Battle of Mount Zion Church

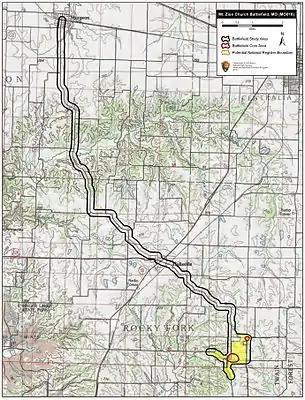
Map of Mount Zion Church Battlefield core and study areas by the American Battlefield Protection Program.

On December 28 at about 2 a.m., Prentiss set out with his entire force to meet Dorsey's force. While the State Guardsmen numbered around 900, most appear to have been local volunteers, many of whom were not armed with military weapons (although many had personal civilian firearms of various types). A detachment of Prentiss's force routed one company of Guardsmen on the road from Hallsville around 100 yards east of Mount Zion Church and learned that the rest of the force was in the churchyard, situated on a high hill. The main campground was actually in a thicketed hollow immediately east of the church. Prentiss advanced on the State Guard positions, making three charges. At the third, the Confederates exhausted their ammunition, fell back to their wagons, and were overrun. The battle ended around 11 a.m.